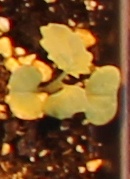
Label: Canola